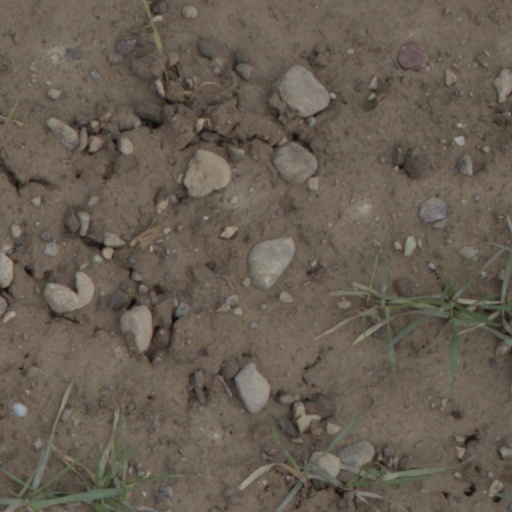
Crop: wheat